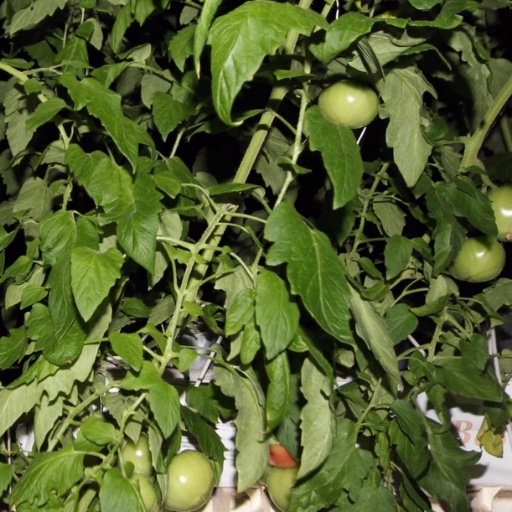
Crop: tomato